Franciszek Szymura

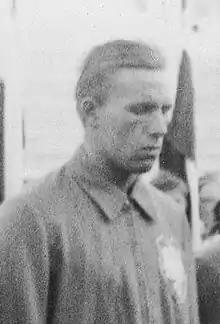
Szymura in 1935

Franciszek Szymura (7 December 1912 – 18 May 1985) was a Polish boxer who competed four times in the European Amateur Boxing Championships (1937, 1939, 1947, and 1949) and in the 1948 Summer Olympics.